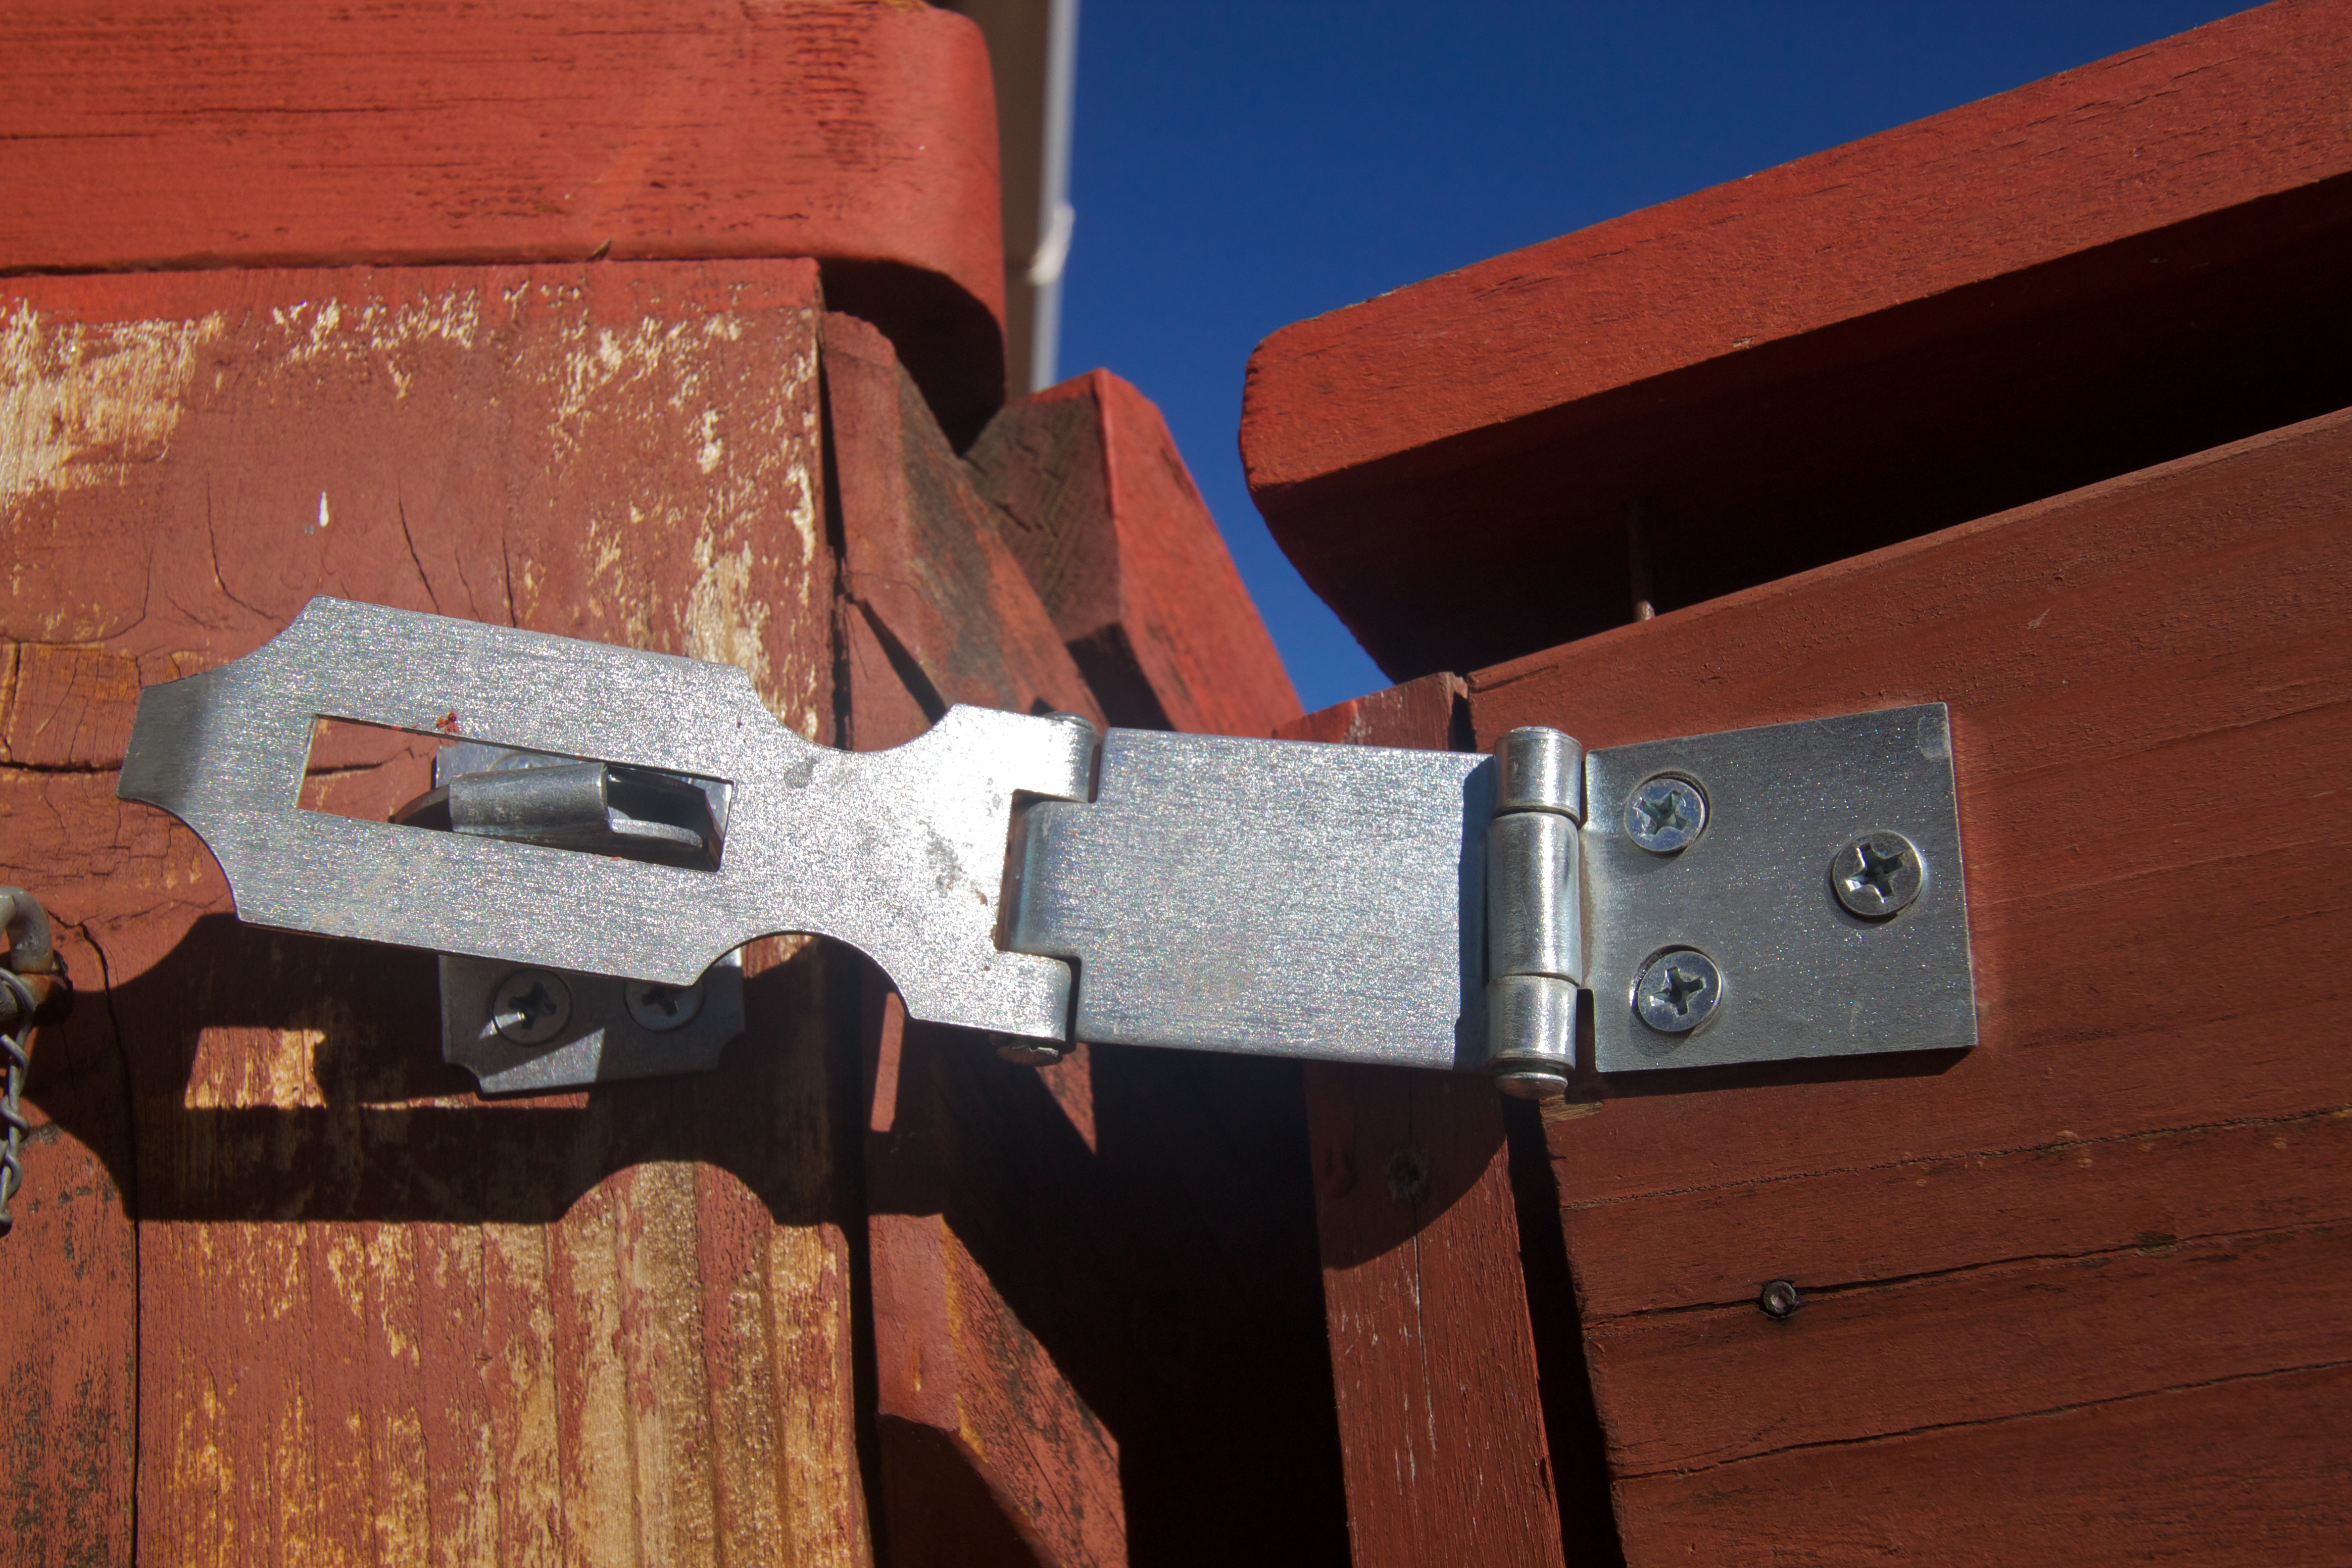
wood, firearm, man made object